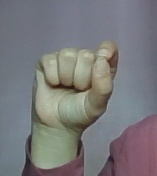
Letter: fa